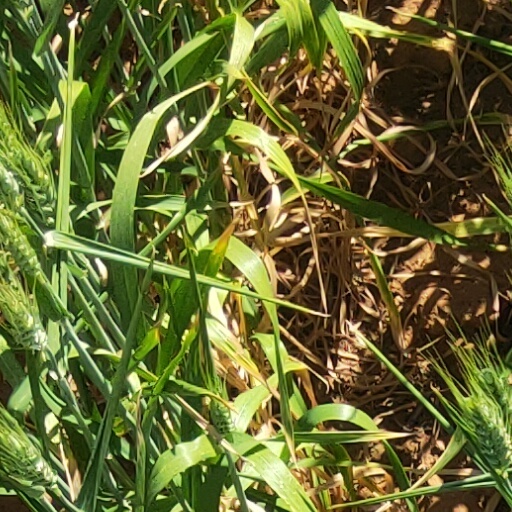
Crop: wheat